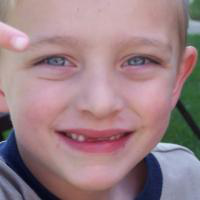
Age group: age 01-10